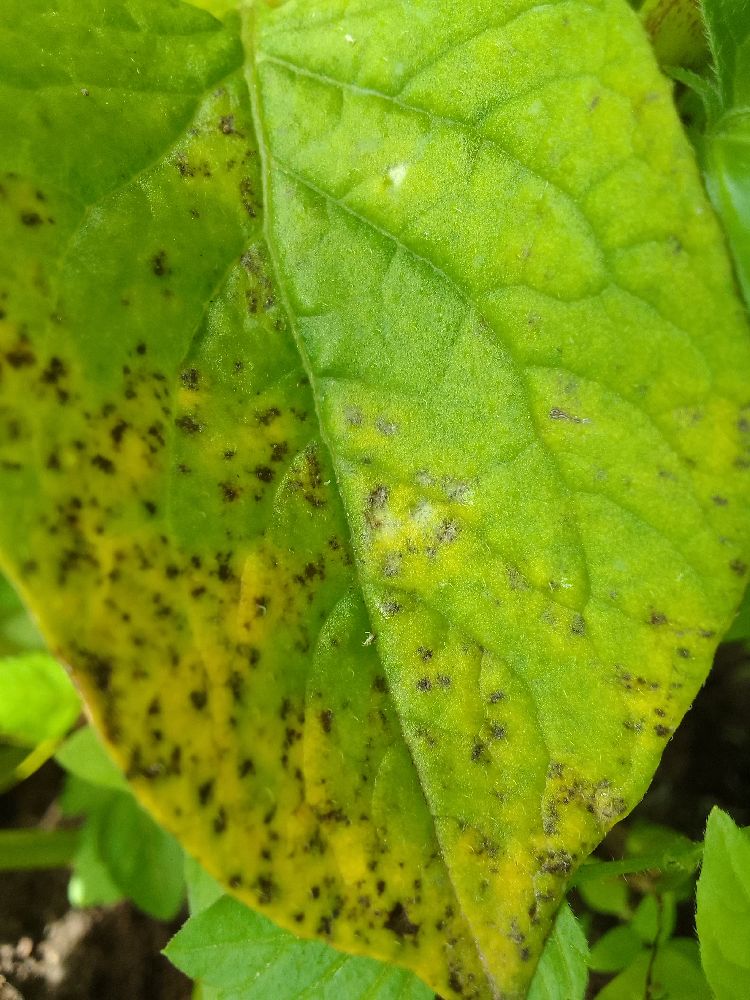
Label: Early blight